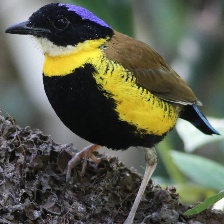
Species: GURNEYS PITTA
Scientific name: HYDRORNIS GURNEYI